Hurricane Doria

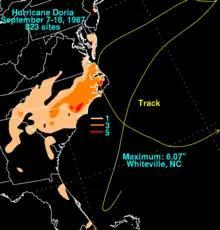
Rainfall totals associated with Hurricane Doria

In advance of the storm, hurricane warnings were issued for much of the East Coast of the United States. For 19 hours, about of shoreline was under an advisory. At least 400 people were evacuated from their homes in southern New Jersey and 6,600 from Ocean City, Maryland.